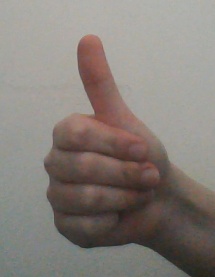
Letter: aleff